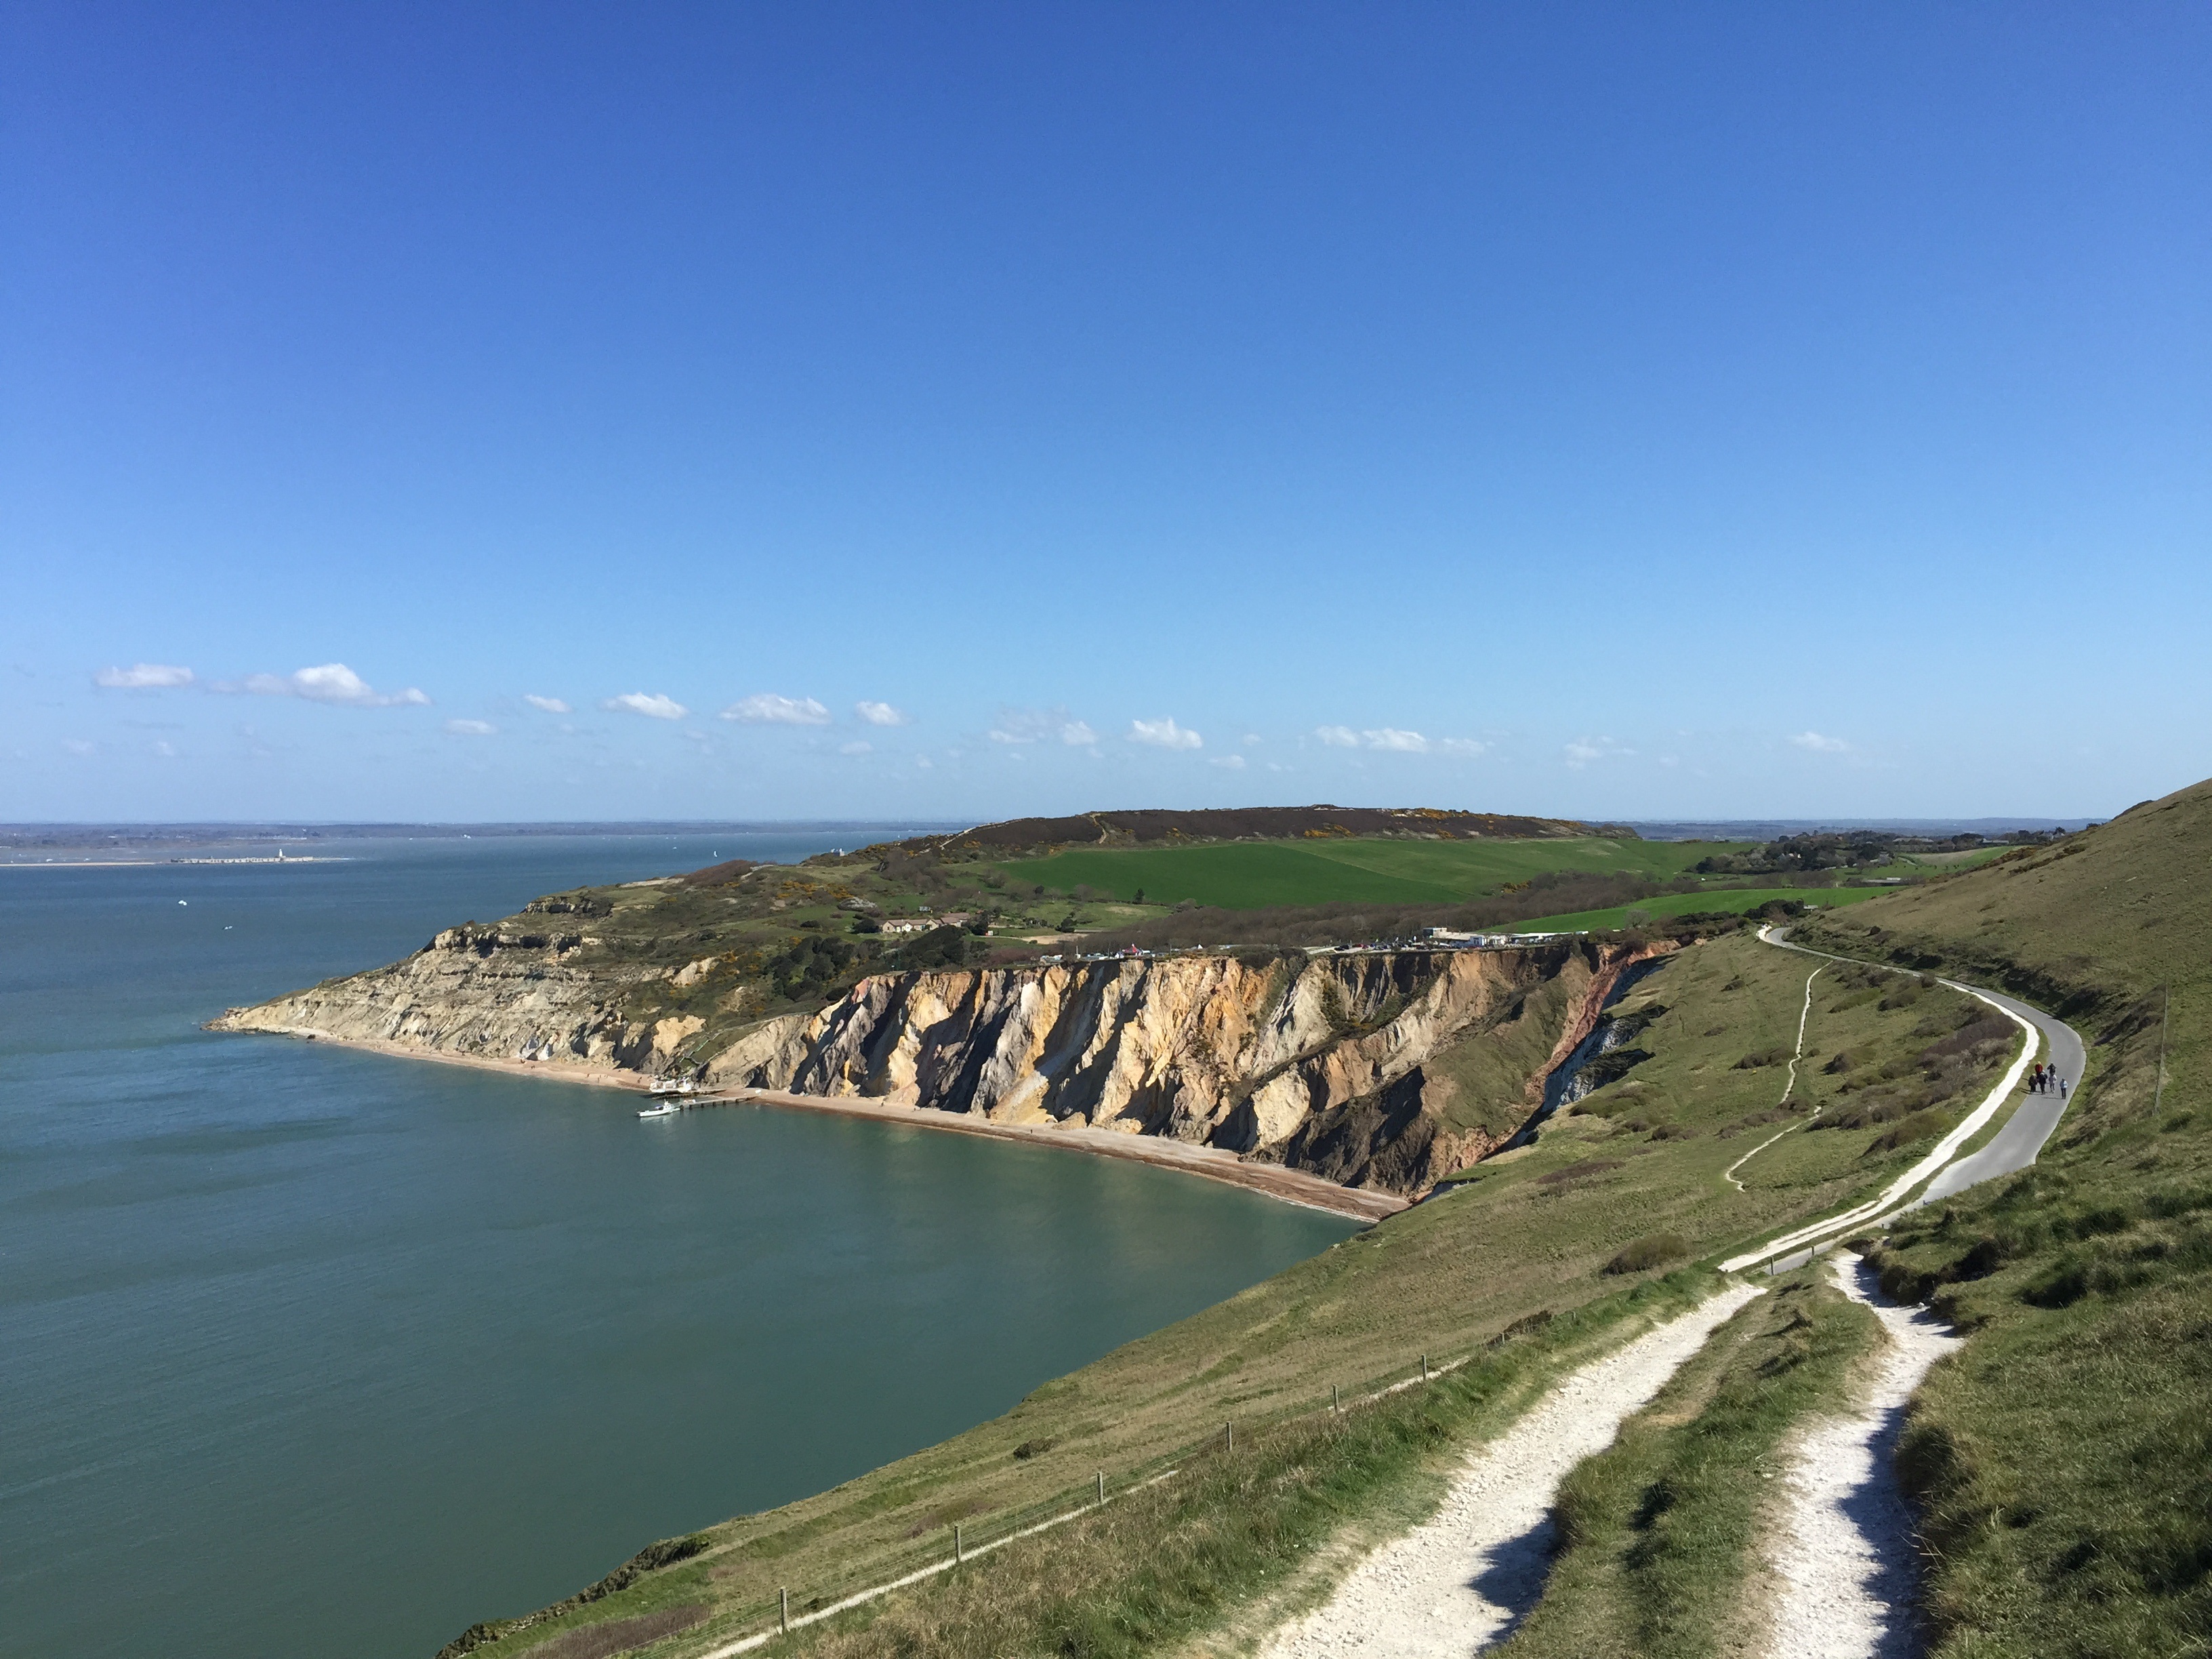
beach, sea, coast, water, shore, cliff, cove, bay, reservoir, terrain, waterway, body of water, channel, cape, wight, landform, aerial photography, isle of wight, needles coastline, geographical feature